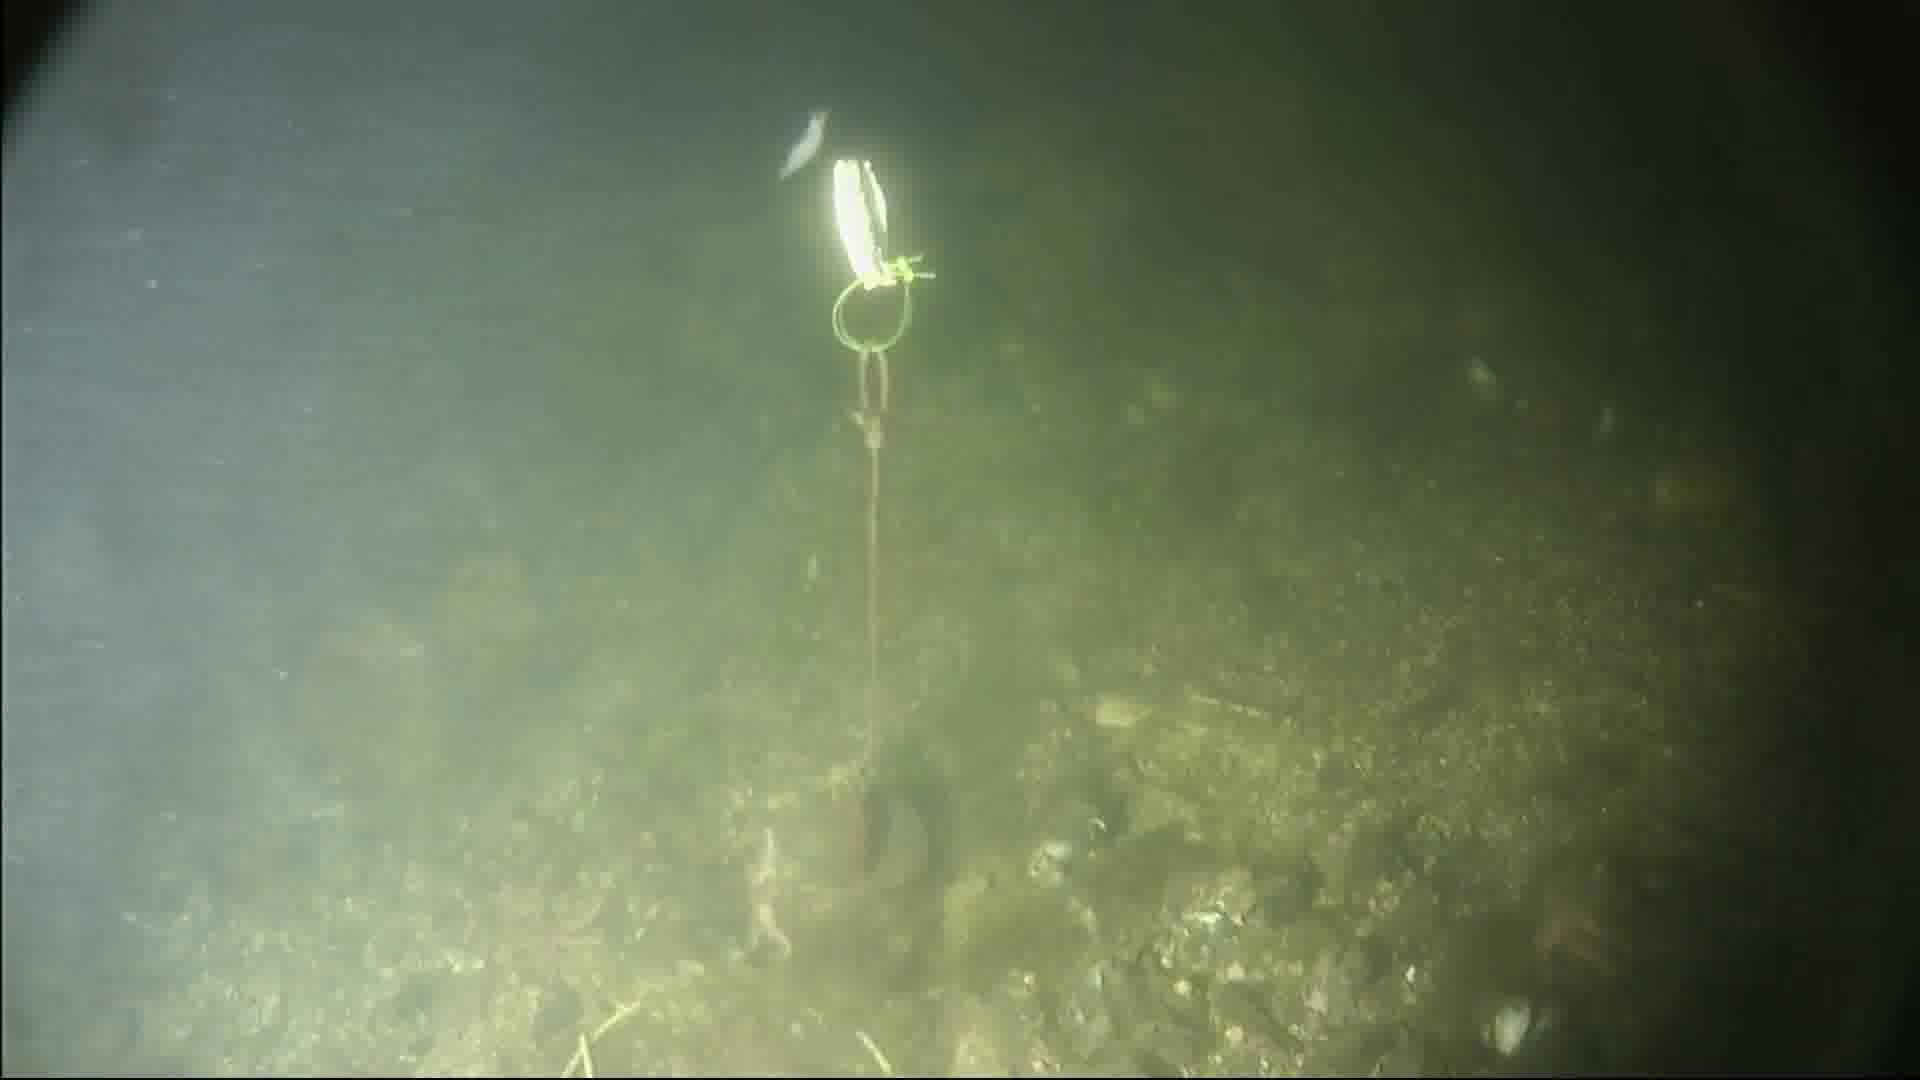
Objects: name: shrimp
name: starfish